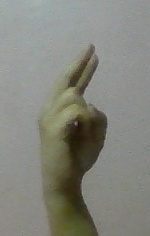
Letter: zay